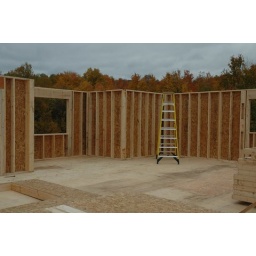
2nd bedroom window and master bedroom walk in closet wall